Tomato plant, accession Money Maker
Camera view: horizontal (90 deg, fisheye); turntable rotation: 300 degrees
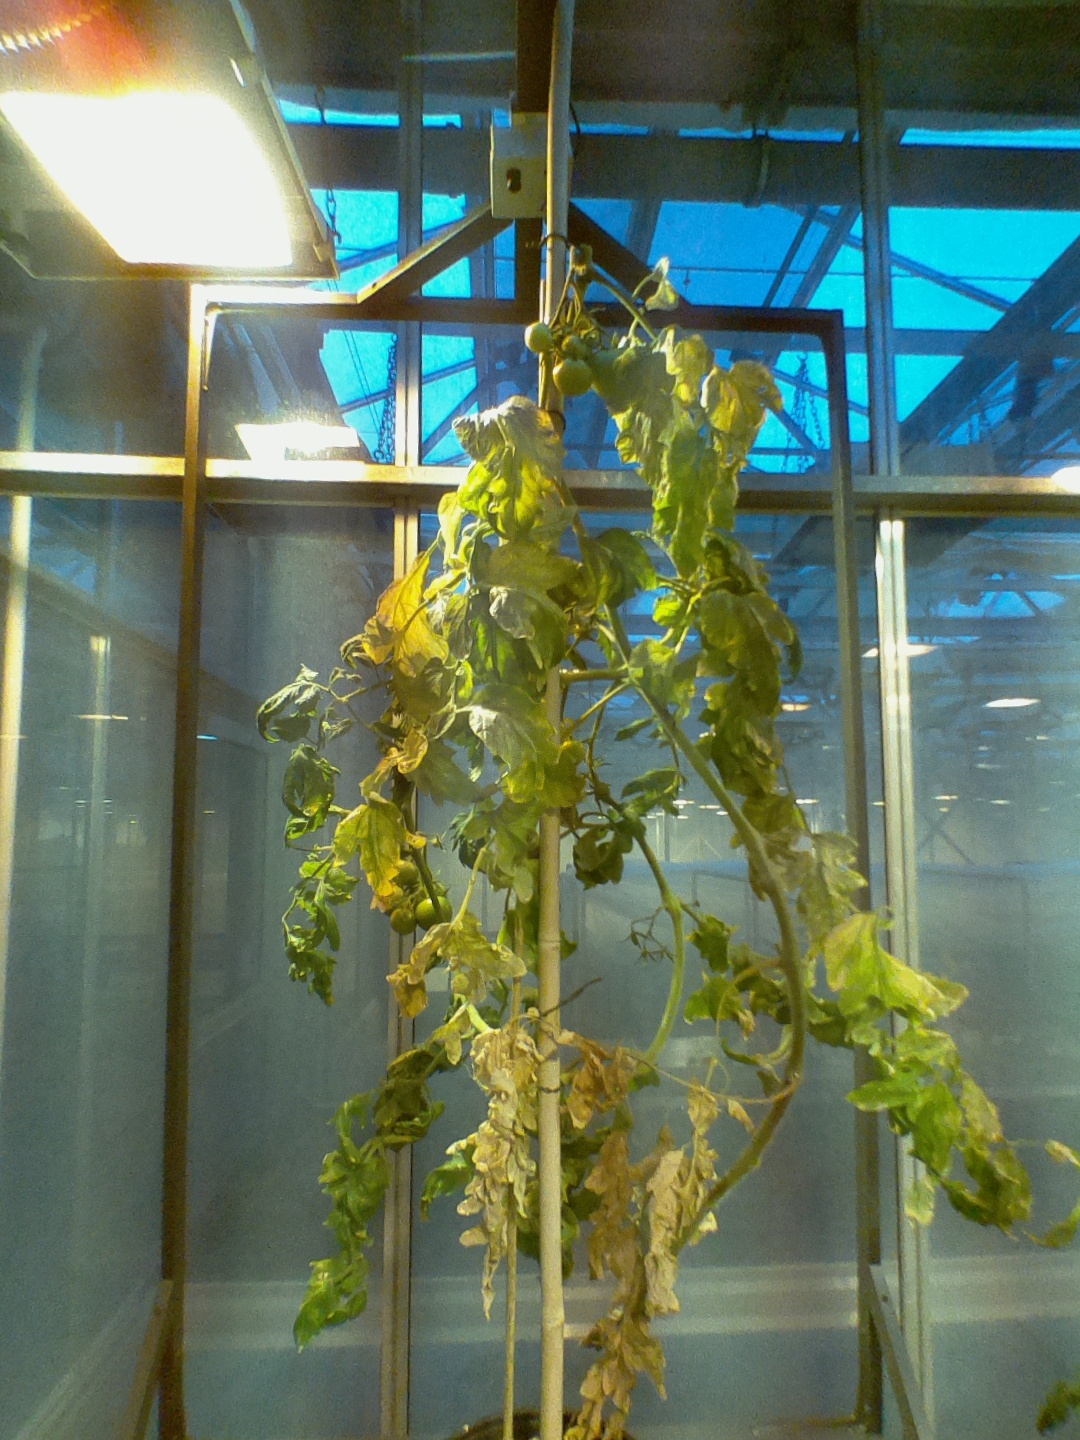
BBCH growth stage 79: 90% -100% of final fruit size